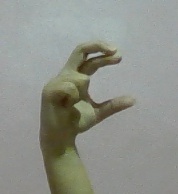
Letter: thal